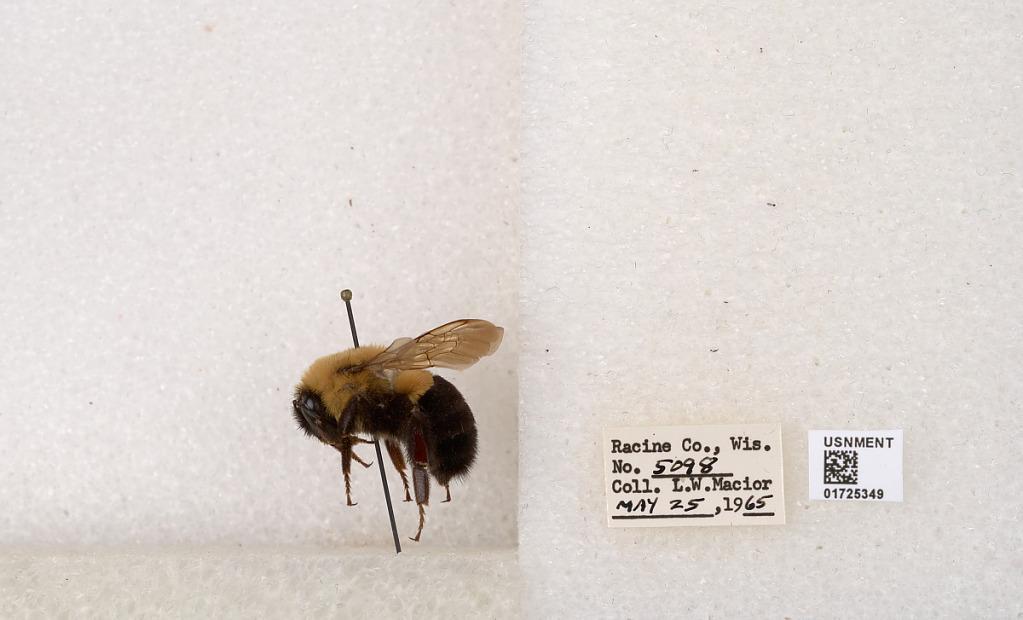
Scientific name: Bombus impatiens Cresson
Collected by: L. Macior
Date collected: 1965-5-25
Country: United States
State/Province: Wisconsin
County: Racine
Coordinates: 42.7299, -87.8123